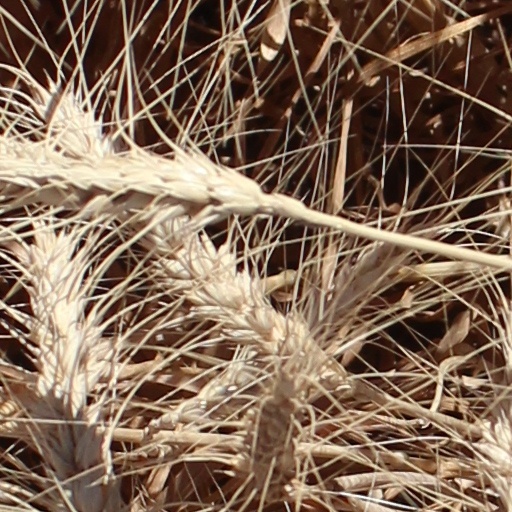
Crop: wheat